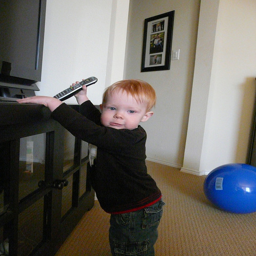
The little boy has the remote control next to the television.
A kid holding a remote in the living room.
A young boy holding a remote control standing in front of a TV.
A baby standing in front of a tv stand holding a remote.
A toddler reaching up for the remote control.